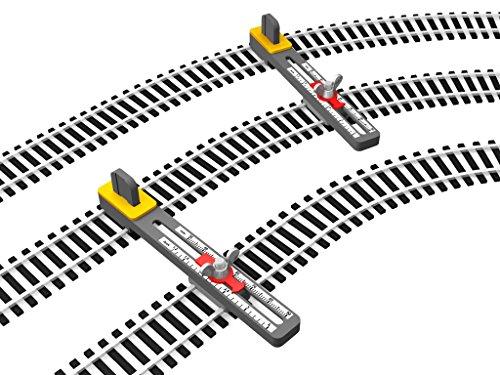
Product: Bachmann Industries Adjustable Parallel Track Tool (2 Pack)
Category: Toys & Games | Hobbies | Trains & Accessories
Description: Use with both straight and curved track.
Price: $29.62
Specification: ProductDimensions:4x0.8x0.5inches|ItemWeight:0.8ounces|ShippingWeight:0.8ounces(Viewshippingratesandpolicies)|DomesticShipping:ItemcanbeshippedwithinU.S.|InternationalShipping:ThisitemcanbeshippedtoselectcountriesoutsideoftheU.S.LearnMore|ASIN:B0731TTP39|Itemmodelnumber:39021|Manufacturerrecommendedage:14yearsandup